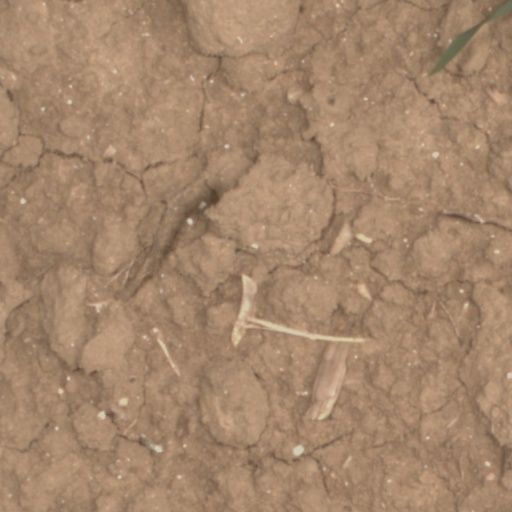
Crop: wheat